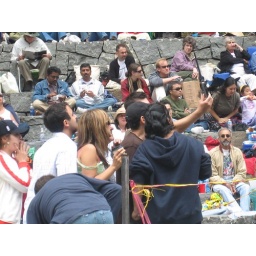
They all gathered around the tiny little screen and started jumping up and down and hugging each other when Italy won.